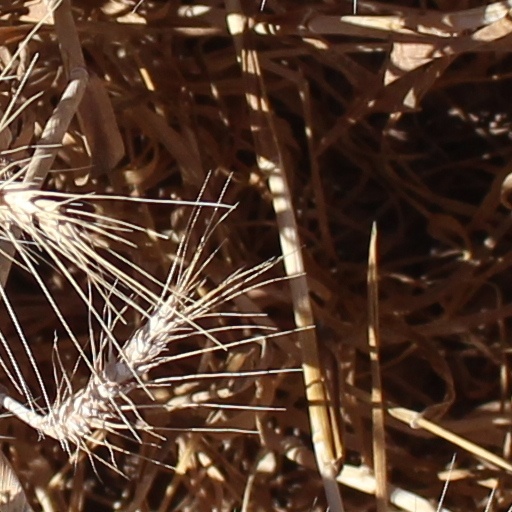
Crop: wheat